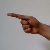
The image shows a hand gesture representing the letter 'G' in Indian Sign Language.